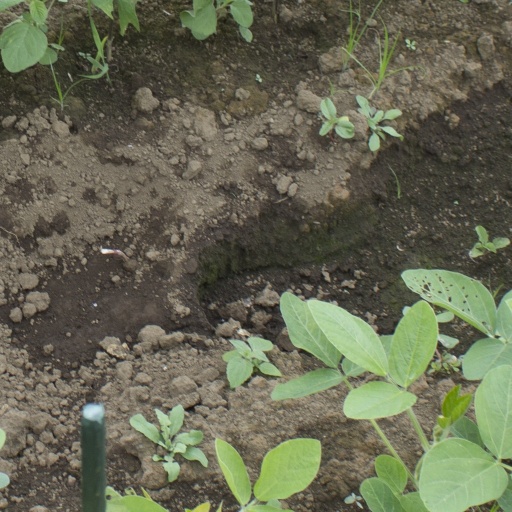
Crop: soybean